Lactarius argillaceifolius

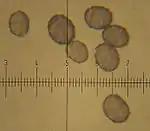
Spore surfaces are ornamented and may form a partial reticulum.

The spores are roughly spherical to broadly elliptical, and measure 7–11 by 7–8 μm. They are ornamented with warts and ridges that sometimes form a partial reticulum (a pattern of interconnected ridges), with prominences up to 1 μm high. The spore are hyaline (translucent) and amyloid, meaning that they will absorb iodine when stained with Melzer's reagent. The cap cuticle of young specimens is made of a tissue type known an ixotrichoderm, which contains gelatinized hyphae of different lengths arranged in roughly parallel fashion. As the mushroom matures, the cap cuticle gradually becomes an ixolattice—characterized by branching, entangled, gelatinous hyphae. The basidia (the spore-bearing cells) are four-spored, and measure 45–52 by 9–10.5 μm. The pleurocystidia (cystidia on the gill face) are abundant, and relatively long—between 60 and 140 μm long by 6–14 μm thick. The cheilocystidia (cystidia on the gill edge) measure 32–67 by 6–9 μm.